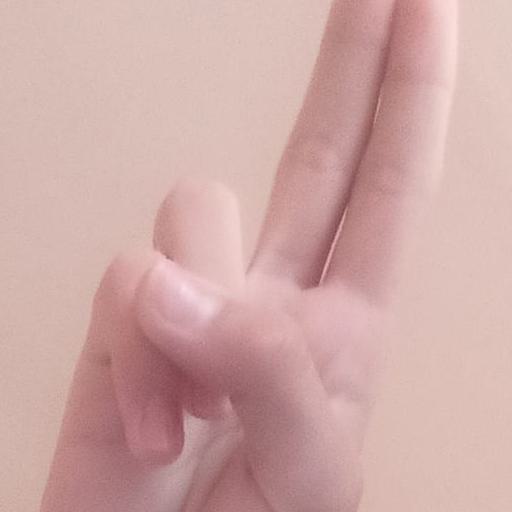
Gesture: two_up